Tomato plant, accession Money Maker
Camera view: bottom (45 deg); turntable rotation: 60 degrees
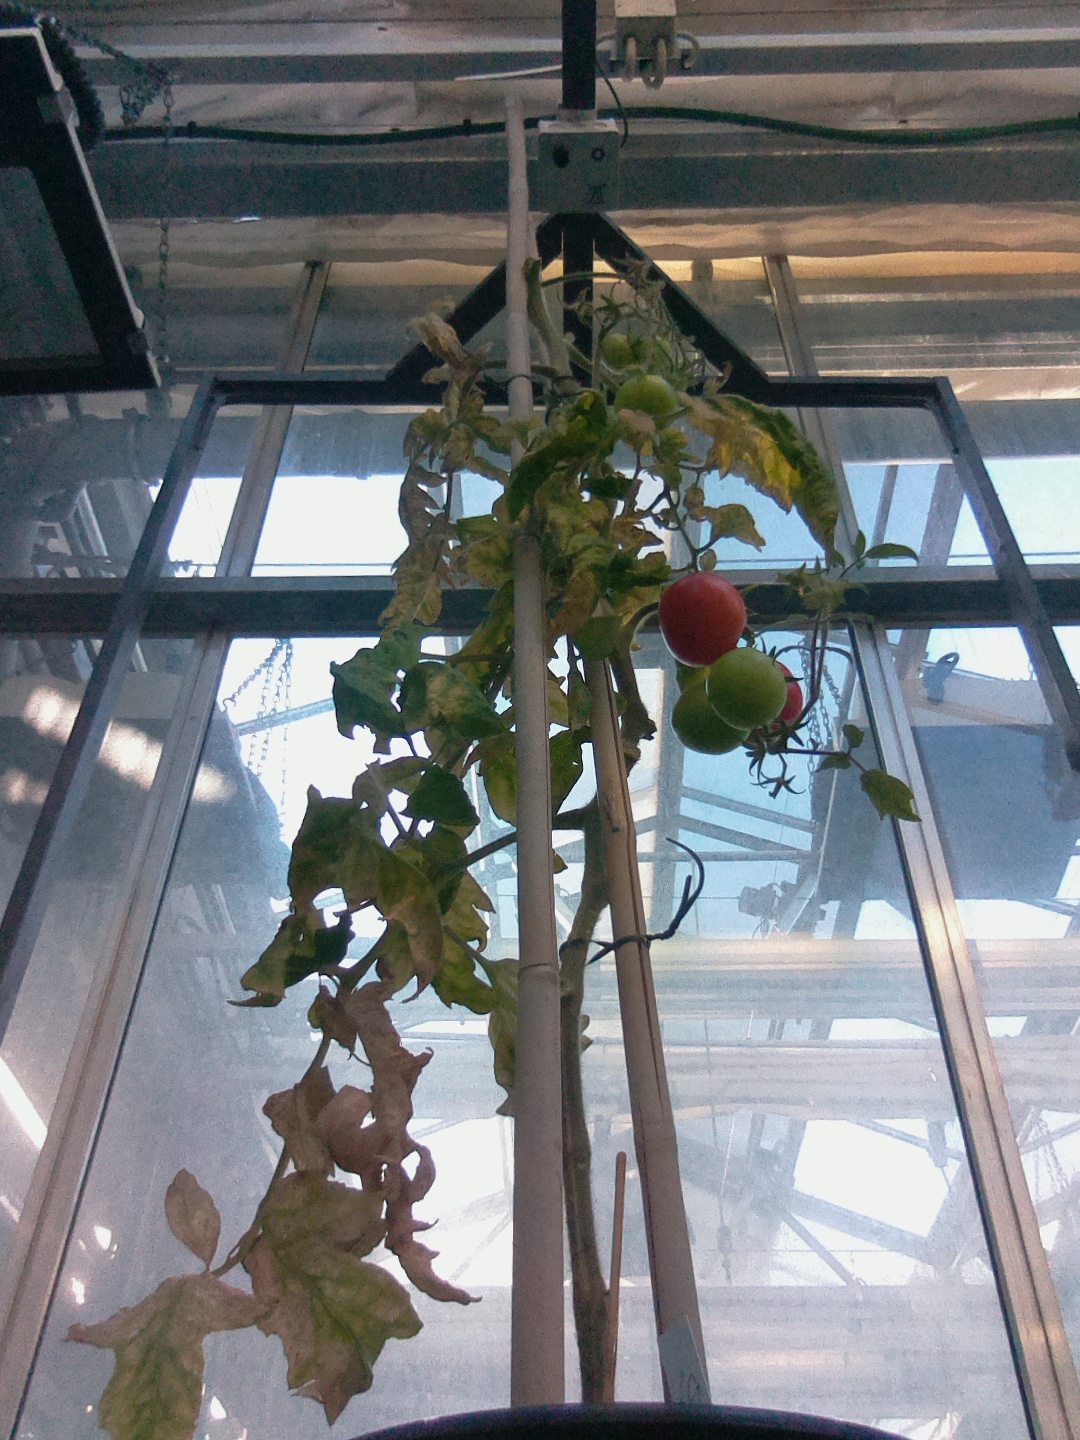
BBCH growth stage 82: 20%-30% of fruits show typical fully ripe color